Nobu McCarthy

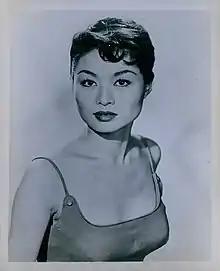
McCarthy in a publicity photo for "Johnny Staccato" (1959–1960)

Nobu McCarthy (born Nobu Atsumi (渥美 延); November 13, 1934 – April 6, 2002) was a Canadian actress. She received a nomination for the Independent Spirit Award for Best Female Lead for her performance in the film "The Wash".